Bagrationi dynasty

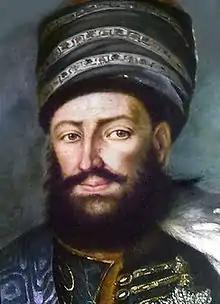
Erekle II, king of the eastern Georgian kingdoms of Kakheti and Kartli-Kakheti

In 1744, Erekle II and his father Teimuraz II were granted the kingships of Kakheti and Kartli respectively by their overlord Nader Shah, as a reward for their loyalty. Following Nader Shah's death in 1747, Erekle II and Teimuraz II capitalized on the eruption of instability, and declared "de facto" independence. After Teimuraz II died in 1762, Erekle II succeeded his father as ruler of Kartli, and united the two kingdoms in a personal union as the Kingdom of Kartli-Kakheti, becoming the first Georgian ruler to preside over a politically unified eastern Georgia in three centuries. At about the same time, Karim Khan Zand had ascended the Iranian throne; Erekle II quickly tendered his "de jure" submission to the new Iranian ruler, however, "de facto", he remained autonomous throughout the entire Zand period.